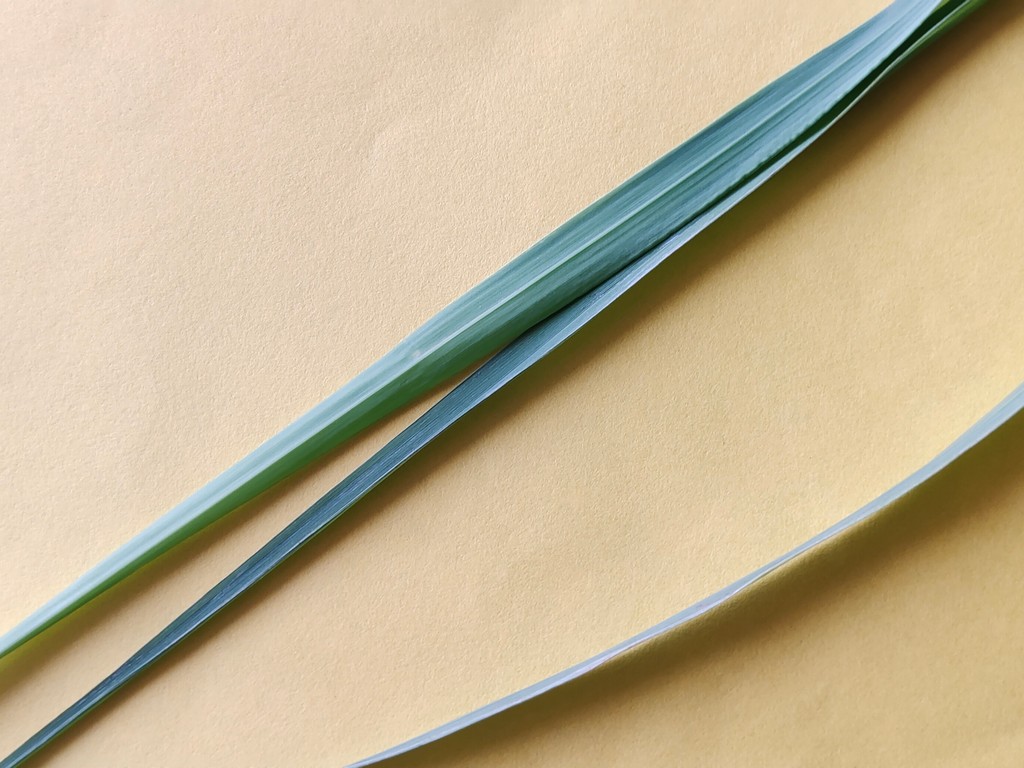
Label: Healthy